The Concrete Blonde

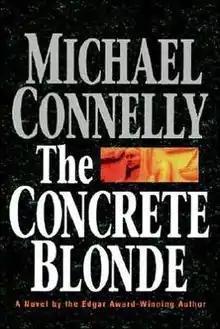

The Concrete Blonde is the third novel by American crime author Michael Connelly, featuring the Los Angeles detective Hieronymus "Harry" Bosch. It was published in 1994.